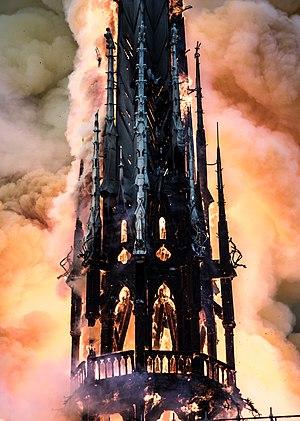
Photographie prise depuis le Pont Saint Louis de la flèche de la cathédrale Notre Dame lors de l'incendie du 15 avril 2019
La cathédrale Notre-Dame de Paris, communément appelée Notre-Dame, est l'un des monuments les plus emblématiques de Paris et de la France. Elle est située sur l'île de la Cité et est un lieu de culte catholique, siège de l'archidiocèse de Paris, dédiée à la Vierge Marie.